Inga Janulevičiūtė

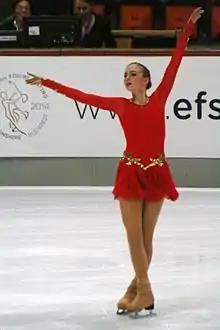
Janulevičiūtė at the 2013 Nebelhorn Trophy

Inga Janulevičiūtė (born 16 March 1995) is a Lithuanian figure skater. She is the 2014 Lithuanian national champion.